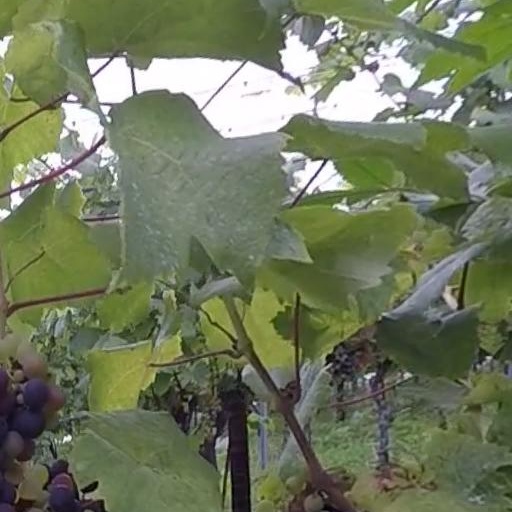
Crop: grape